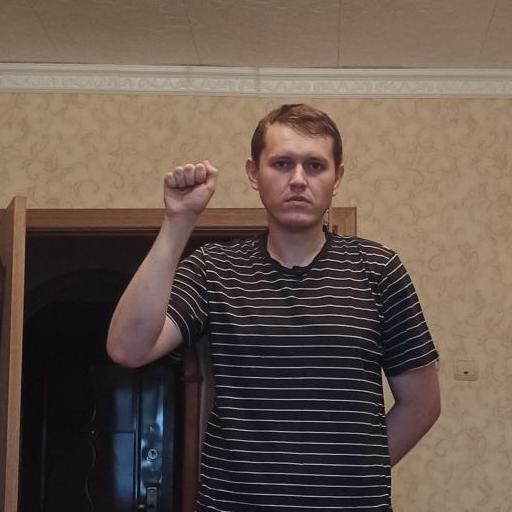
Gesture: fist